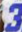
Number: 3